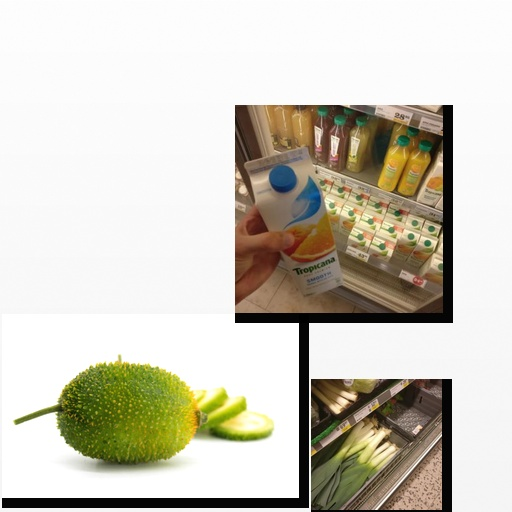
Food items: leek, spiny_gourd, mixed_juice